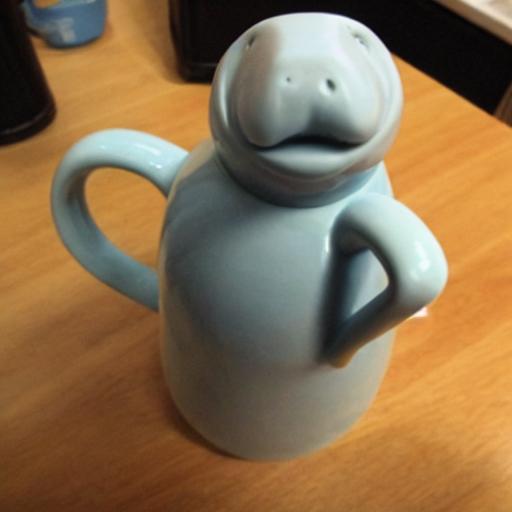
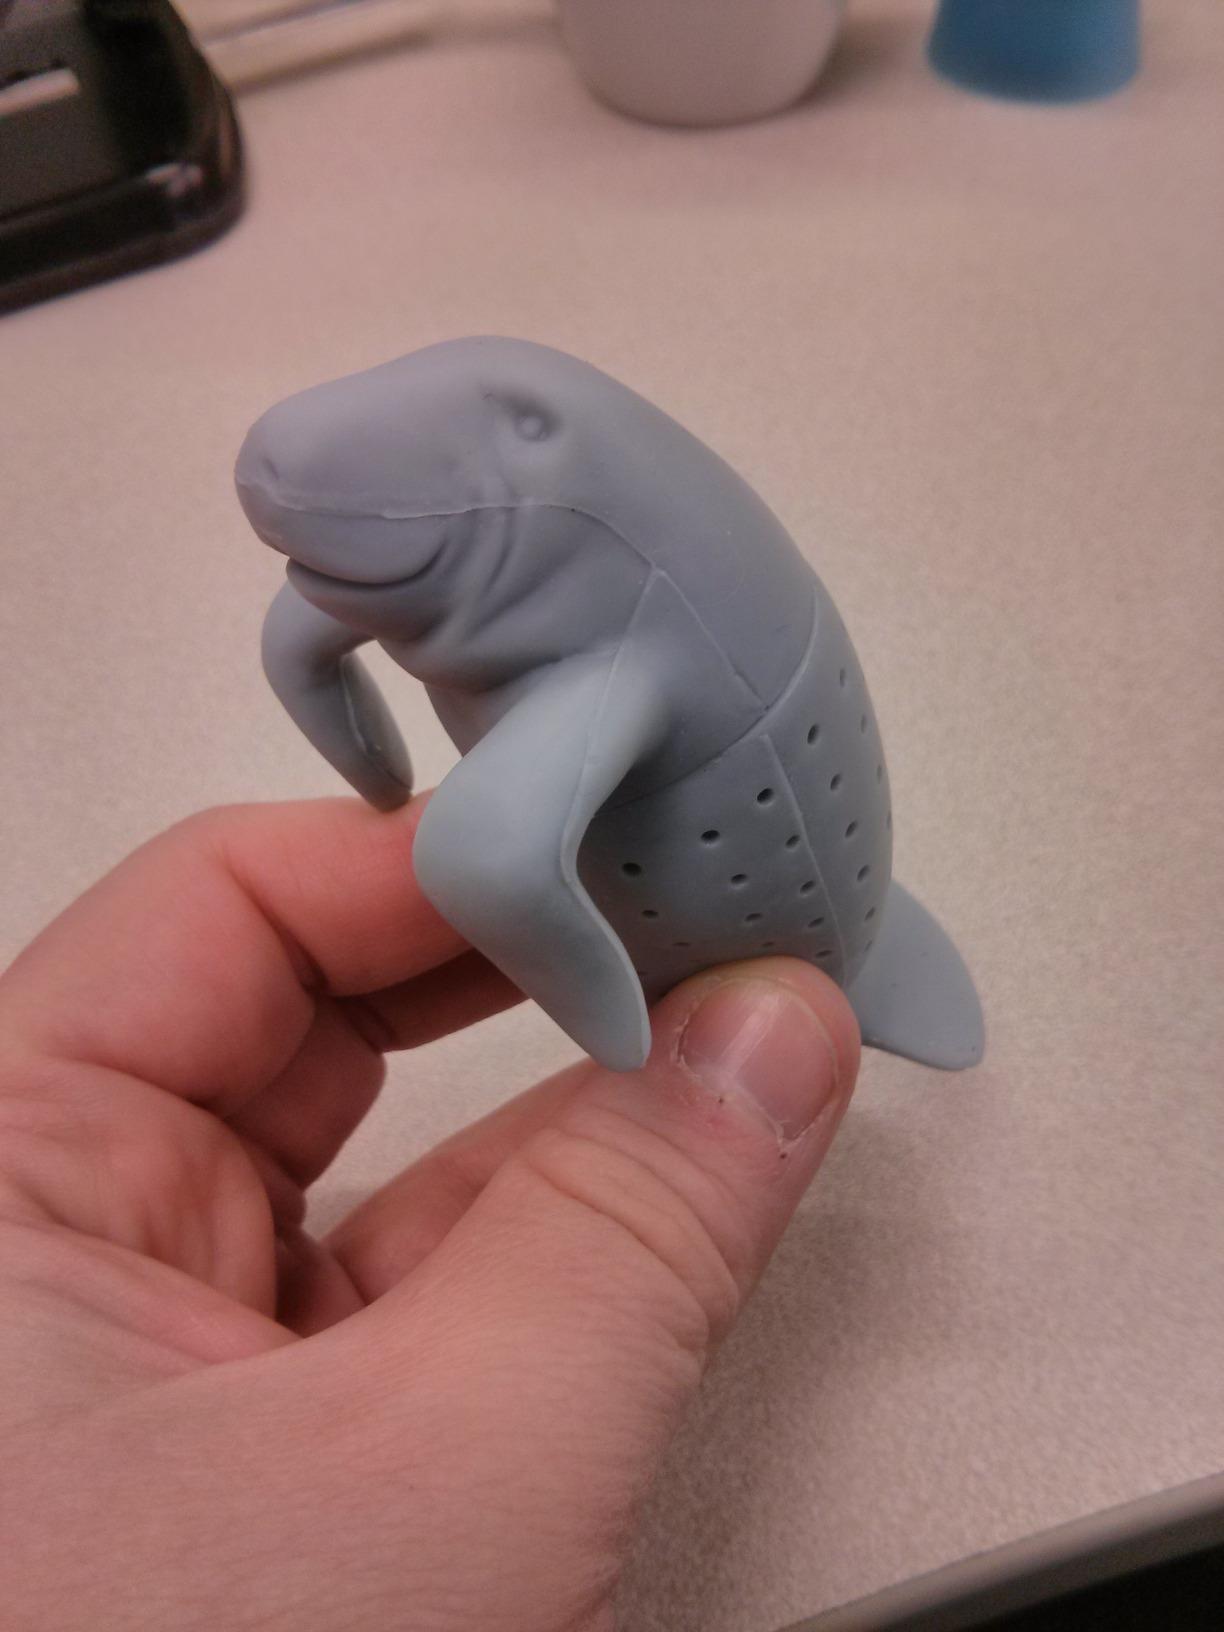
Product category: items_tea
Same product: no